First inauguration of Barack Obama

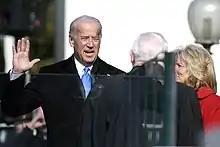
Biden was sworn into office by Associate Justice John Paul Stevens on January 20, 2009.

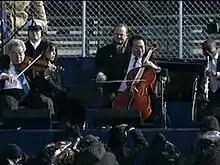
From left to right: Itzhak Perlman, Gabriela Montero, Yo-Yo Ma and Anthony McGill performing John Williams' "Air and Simple Gifts" at the inauguration. Obama officially became the 44th president at noon during this performance.

The inaugural ceremony took place at the West Front of the United States Capitol on January 20, 2009. The weather was cold and blustery: at 12 noon at Ronald Reagan Washington National Airport, located 3.1 miles from the Capitol, the temperature was 28 °F (-2 °C), with wind gusts of 23 mph. The ceremony opened with the playing of pre‑recorded music and a live performance by "The President's Own" United States Marine Band, followed by live performances by the San Francisco Boys Chorus and San Francisco Girls Chorus. Courtney Williams, Senior Chief Musician and concert moderator for the U.S. Navy Concert Band, served as the platform announcer. Senator Dianne Feinstein, chair of the Joint Congressional Committee on Inaugural Ceremonies and the first woman to preside over a U.S. presidential inauguration, acted as the day's Master of Ceremonies.